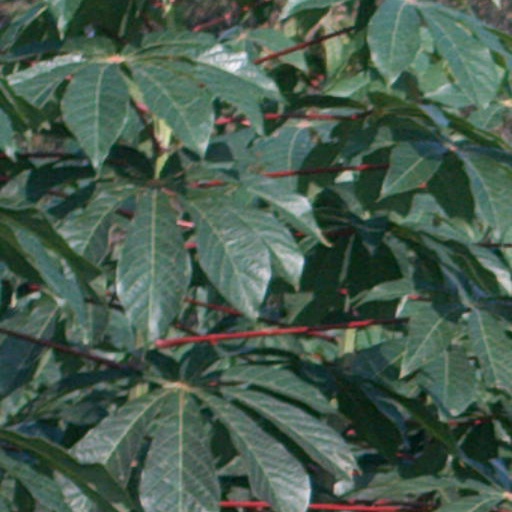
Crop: cassava